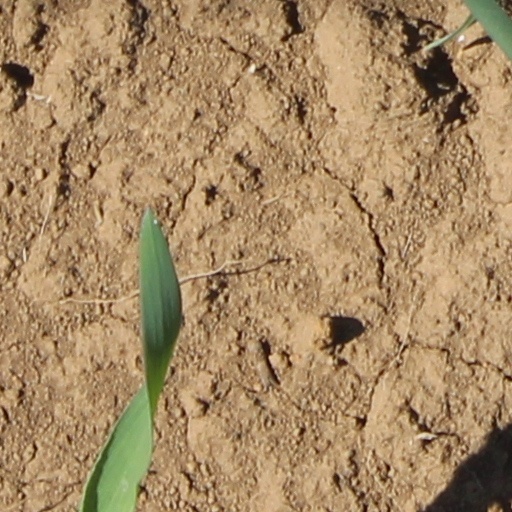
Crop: wheat